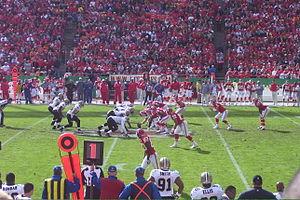
La saison 2008 de la NFL est la 89ᵉ saison de la National Football League, la ligue principale d'équipes professionnelles de football américain aux États-Unis. La NFL est organisée en deux conférences distinctes depuis 1970 : la National Football Conference et l'American Football Conference. Ces deux conférences sont subdivisées en quatre divisions chacune: Est, Ouest, Nord et Sud. Chaque franchise dispute 16 matches sur 17 semaines lors de la saison régulière qui se déroule du 4 septembre 2008 au 28 décembre 2008. Une phase de playoffs suit la saison régulière pour mener à la finale, le Super Bowl XLIII, programmée le 1ᵉʳ février 2009 au Raymond James Stadium de Tampa.